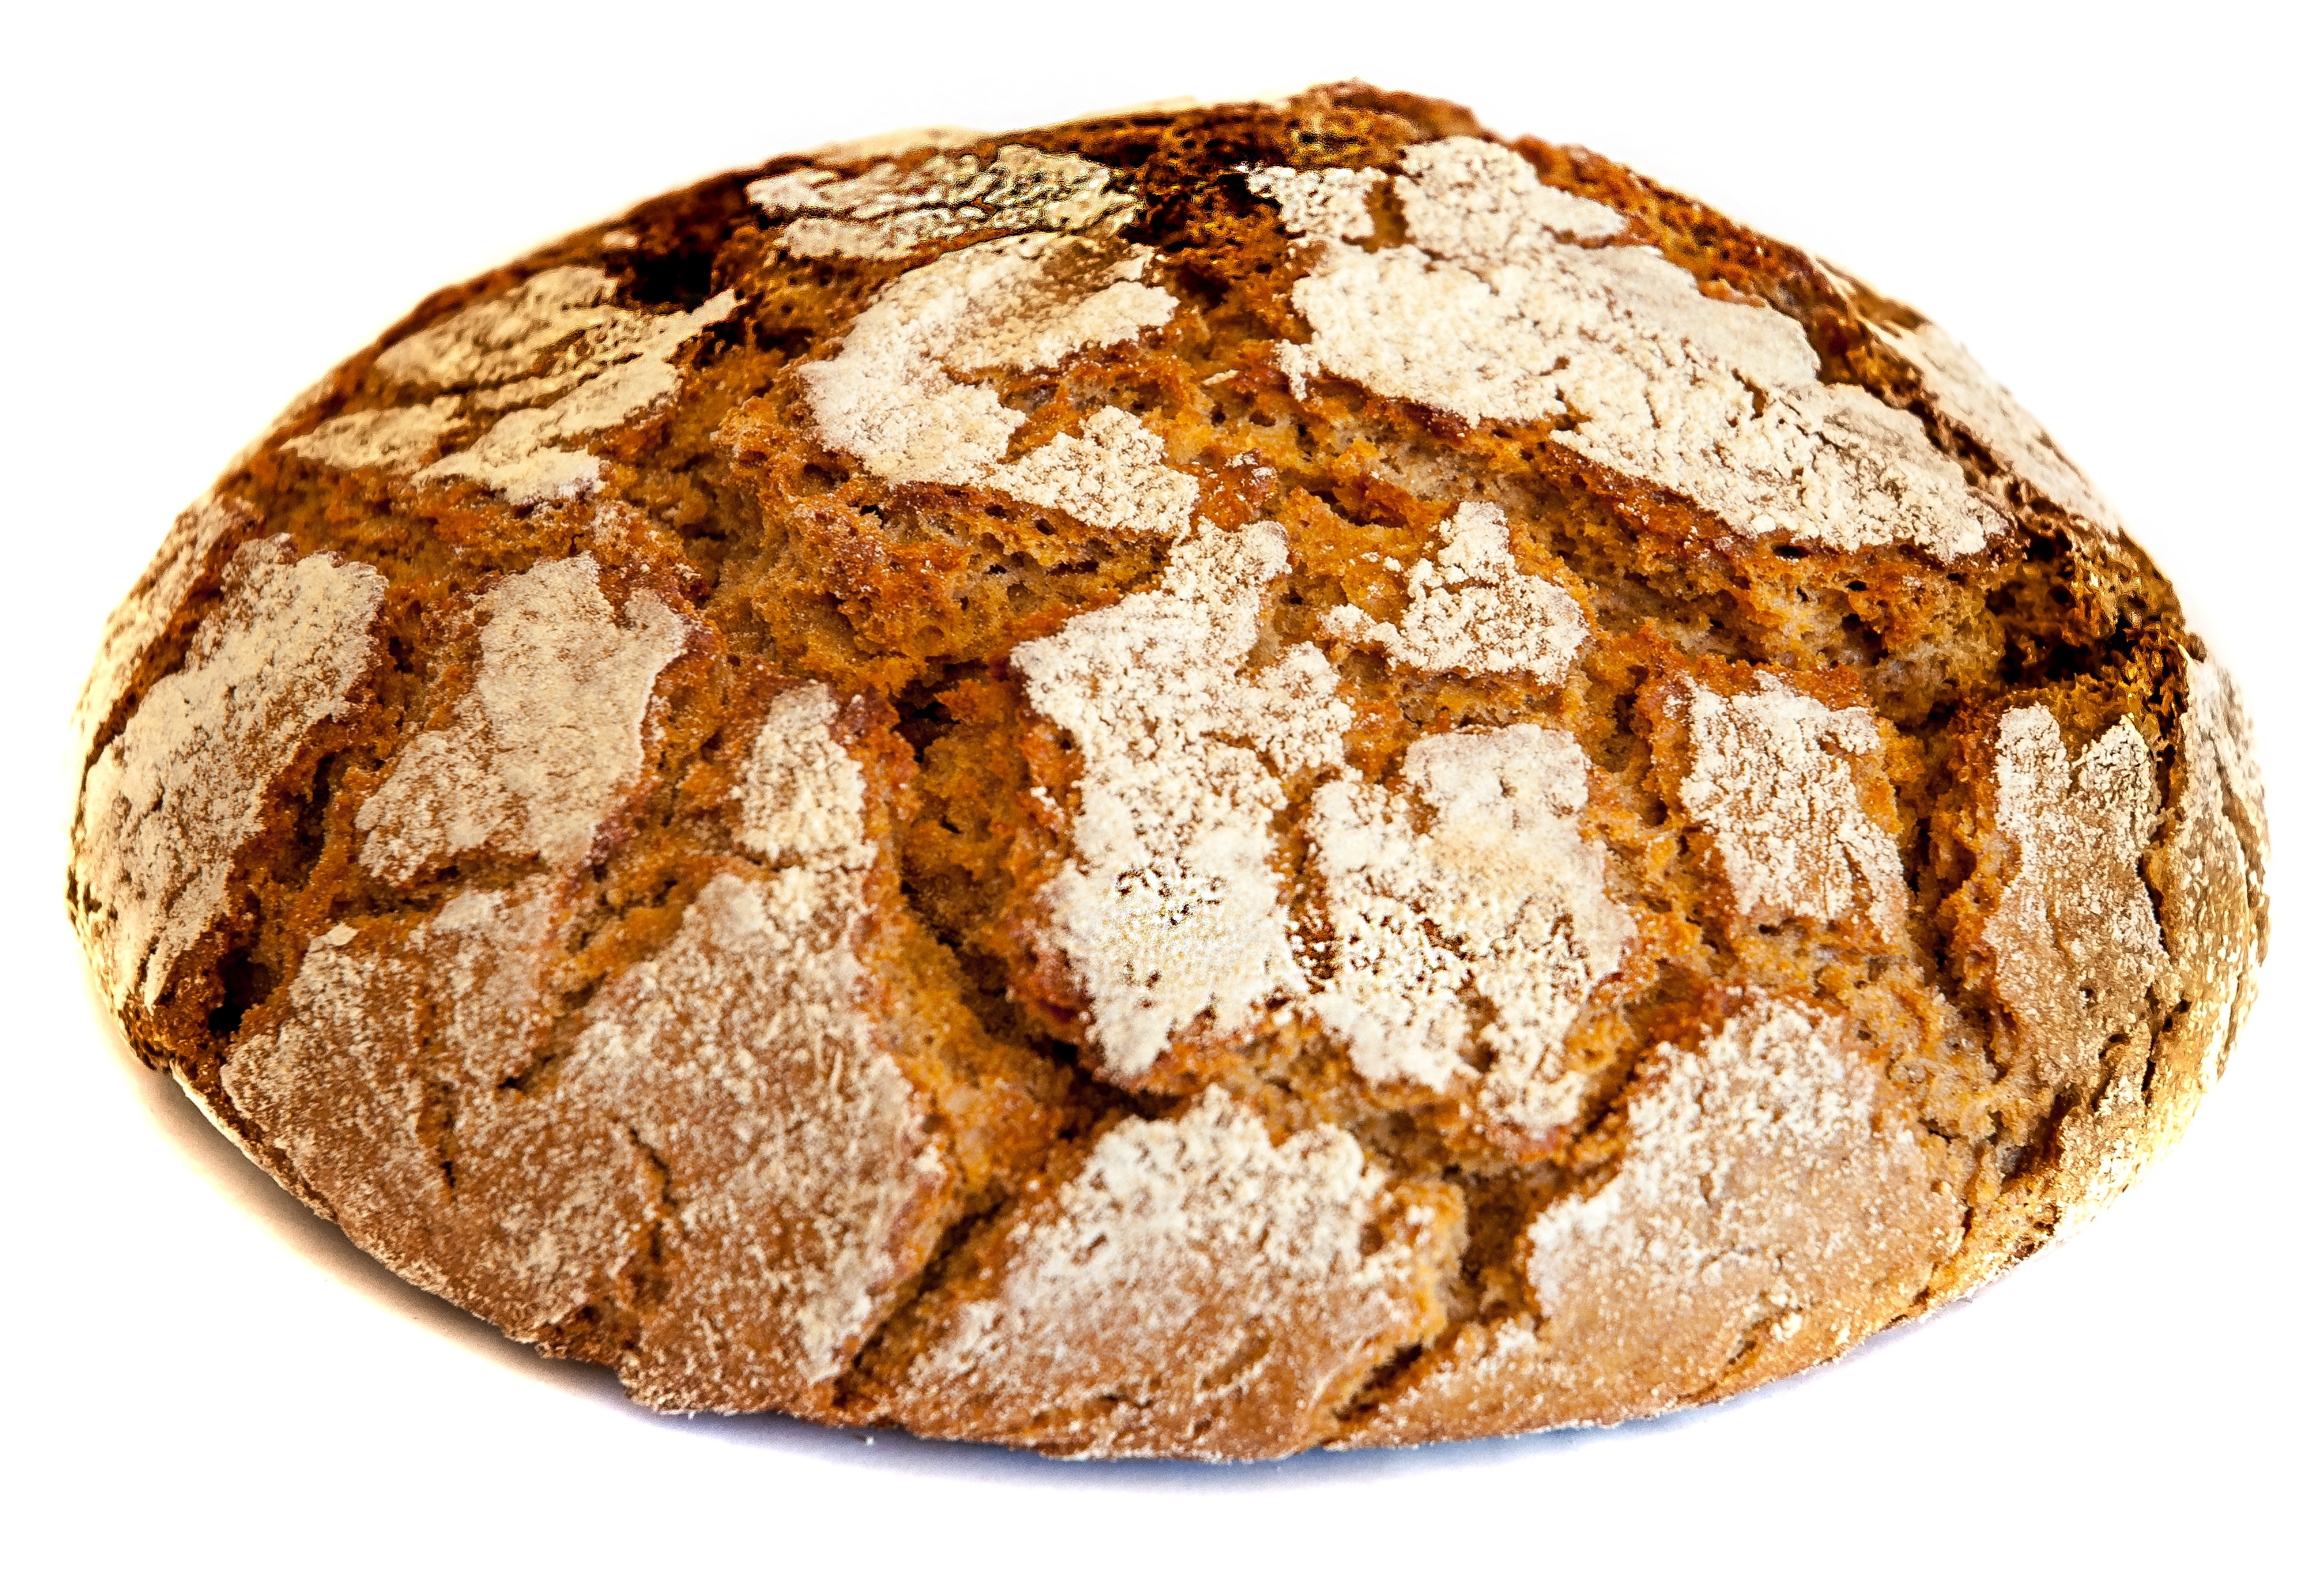
food, produce, breakfast, eat, bread, loaf, baked, bake, rye, edible, baked goods, staple food, farmer's bread, brown bread, rye bread, grass family, whole grain, fruit cake, soda bread